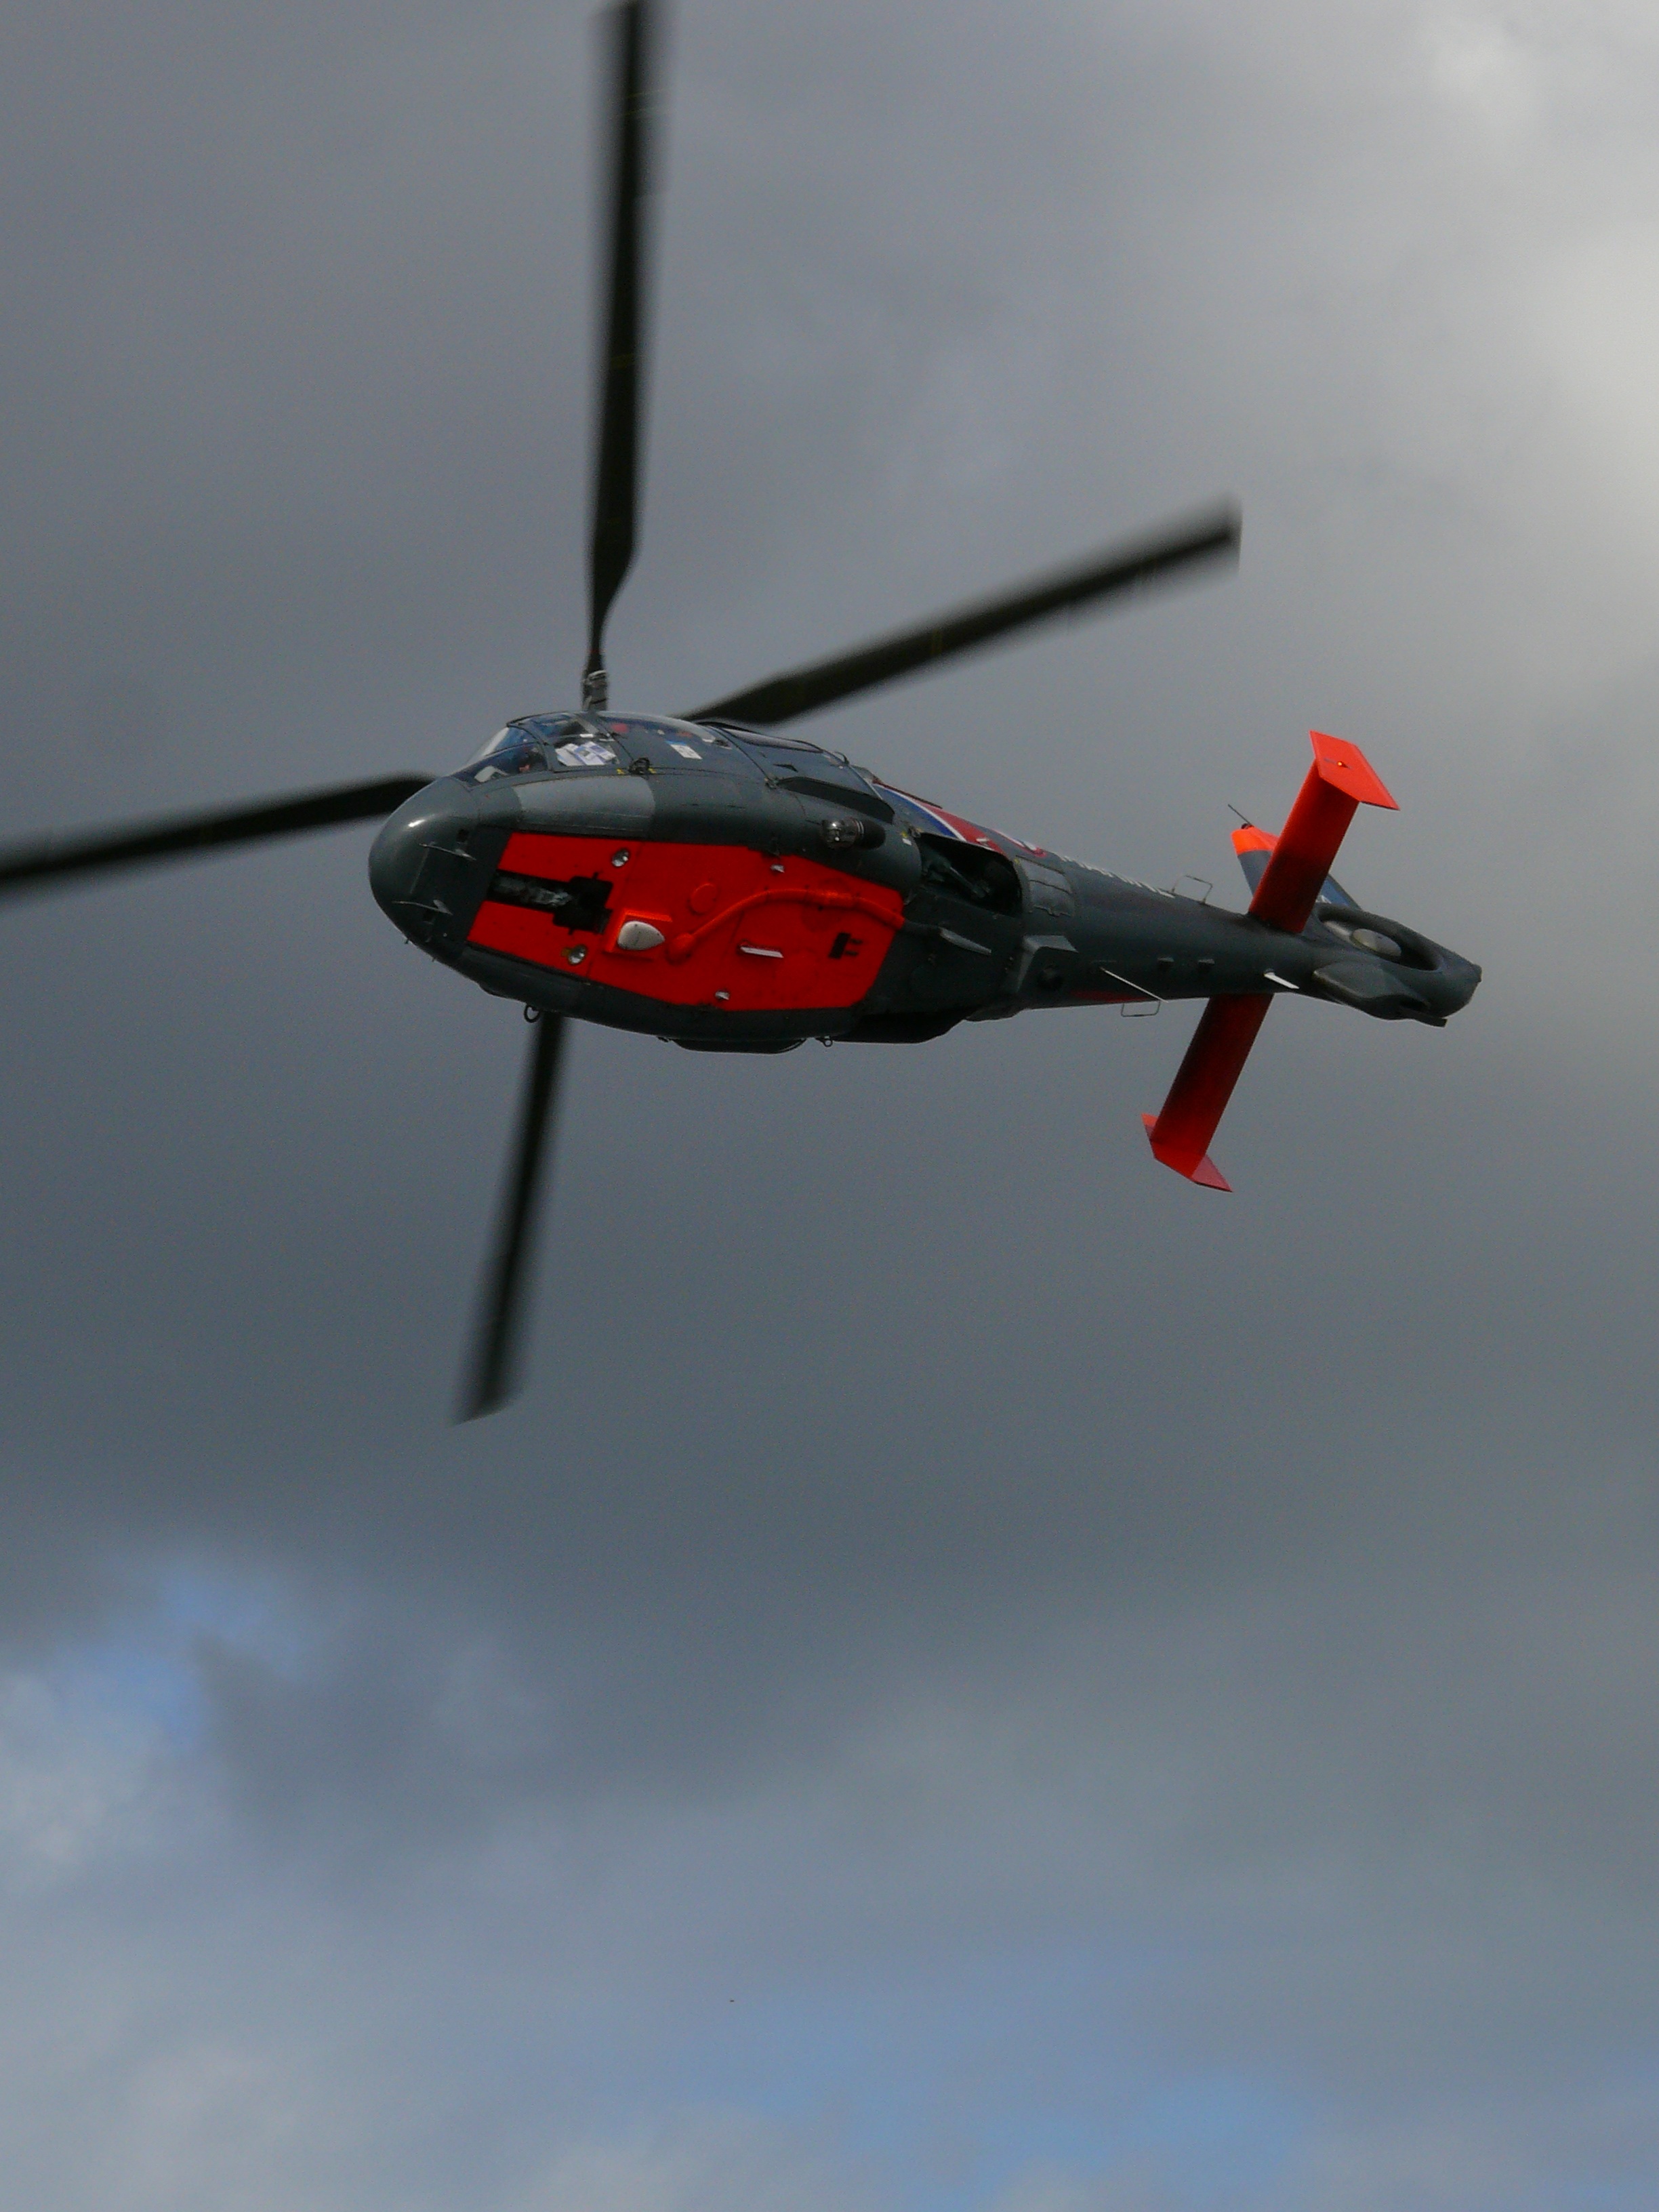
sea, water, ocean, wing, sky, aircraft, red, vehicle, aviation, color, flight, helicopter, blades, marine, rotor, side, relief, helicopters, driver, shipwreck, rotorcraft, air show, air force, aerobatics, atmosphere of earth, general aviation, helicopter rotor, military helicopter, civil security